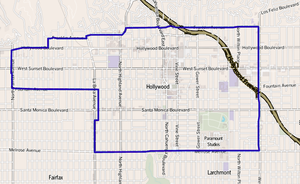
Hollywood est un quartier de la ville américaine de Los Angeles, en Californie, situé au nord-ouest de Downtown Los Angeles.